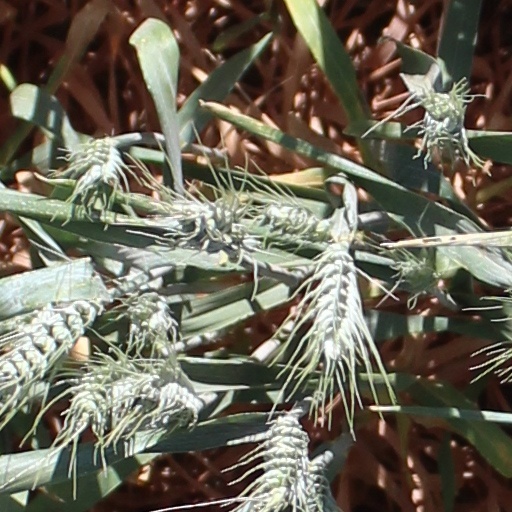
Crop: wheat